SNCF Class BB 36000

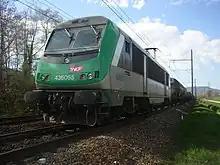

An additional thirty units were ordered by SNCF in addition to the modified "Sybic" order. Sixty locomotives were delivered between 1997 and 2002; numbered BB36001 to BB36060. BB36001 to BB36030 received a red livery, and were primarily used for trains to Belgium. The remainder received a green freight livery, and were mainly used for trains to Italy. At the same time the closely similar SNCB Class 13 and CFL Class 3000 for Belgium and Luxembourg were manufactured.